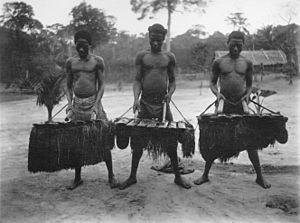
Le xylophone est un instrument de musique constitué de lames qu'on frappe avec des petits maillets. Son nom, un néologisme du XIXᵉ siècle, agglomère les racines grecques xylo : bois et phon : son. À l'origine, les lames étaient toujours en bois. Il en reste ainsi dans la langue savante. Bien qu'aujourd'hui on appelle aussi xylophones tous les petits jouets musicaux de forme identique, même quand leurs lames sont métalliques, cet article ne traite que des instruments à lames de bois.